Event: Nepal Earthquake
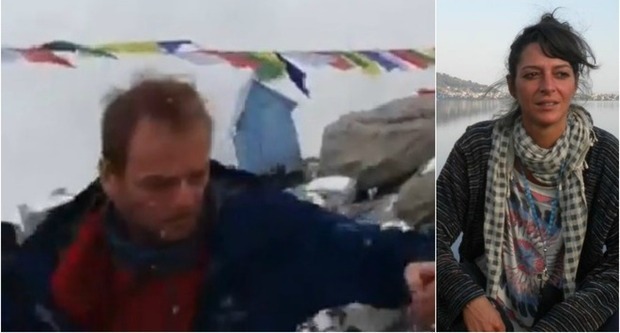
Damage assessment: no_damage